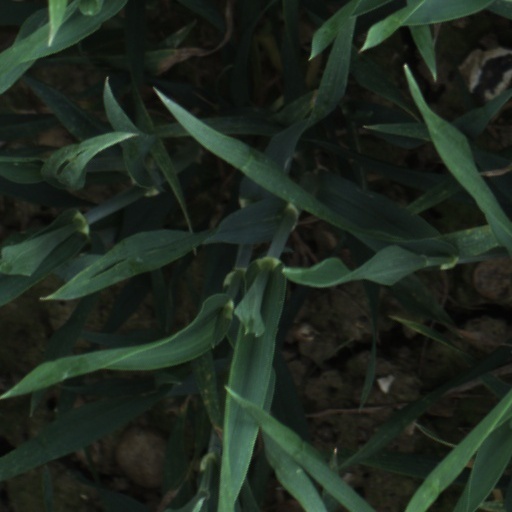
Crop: wheat